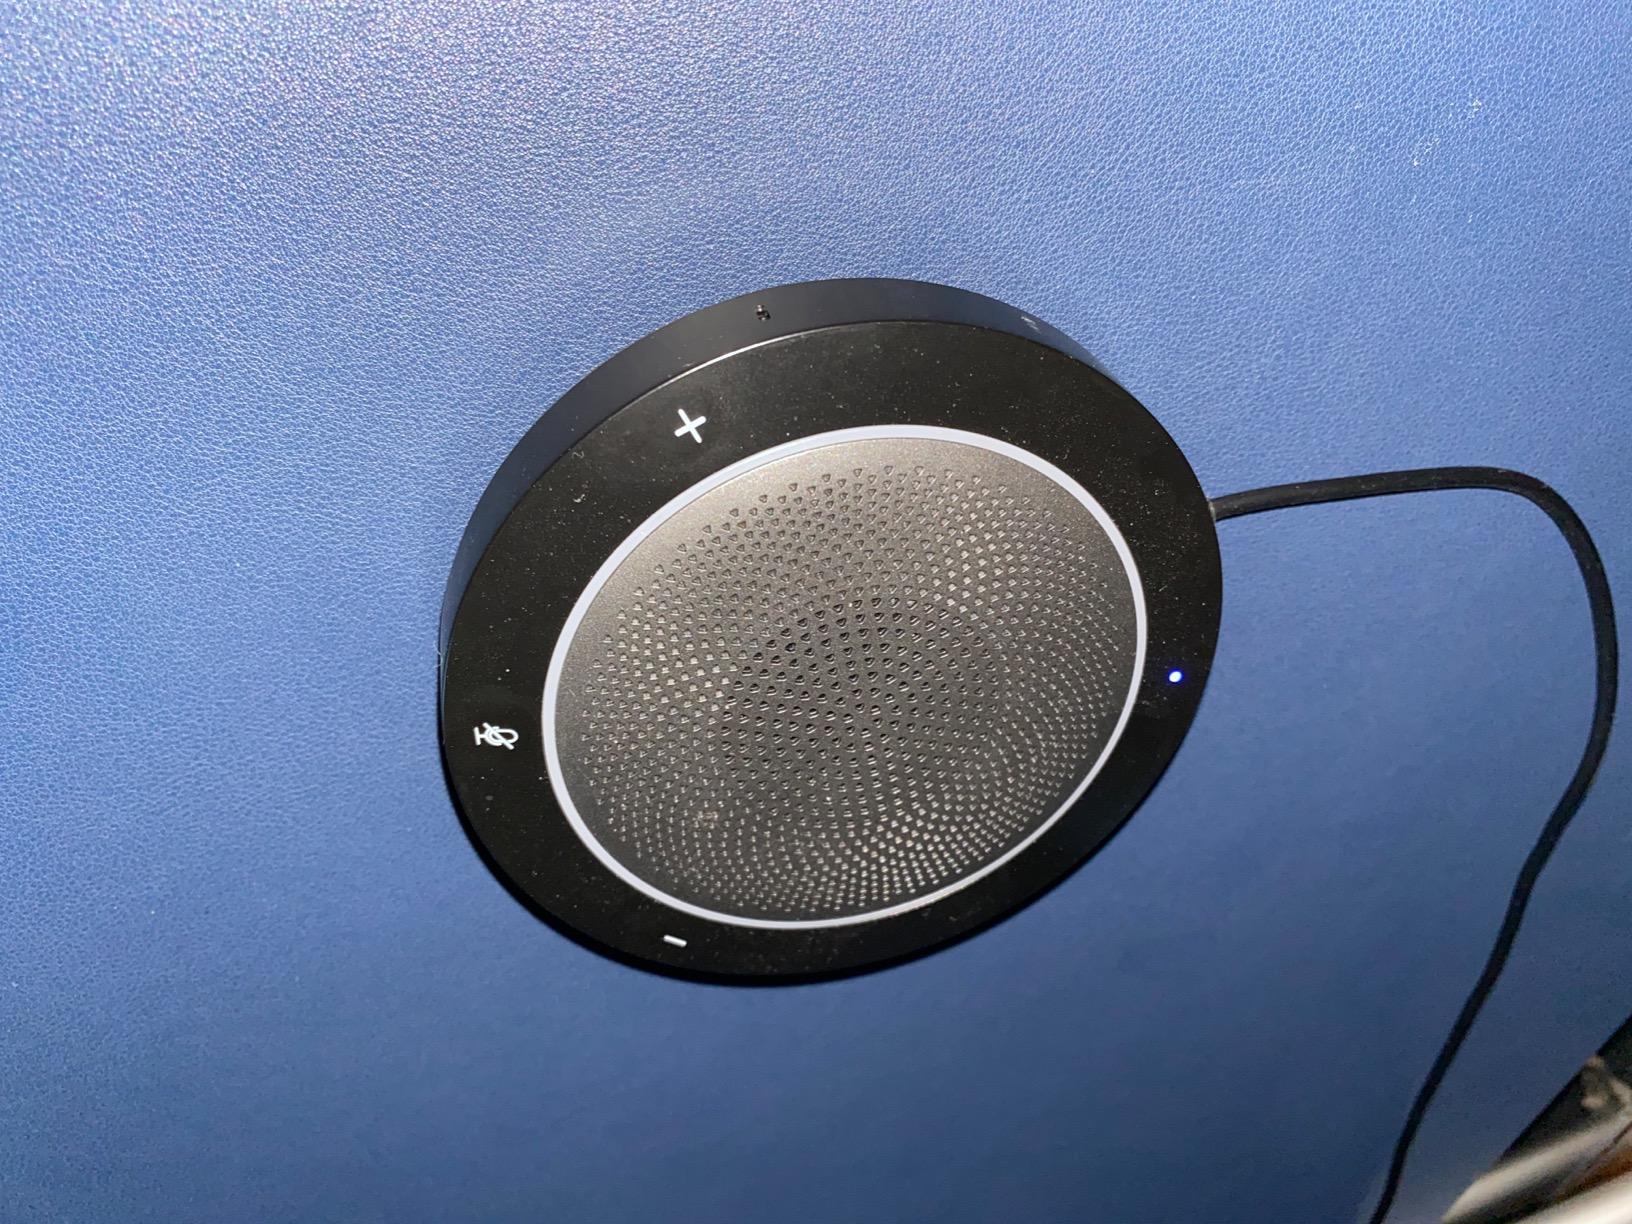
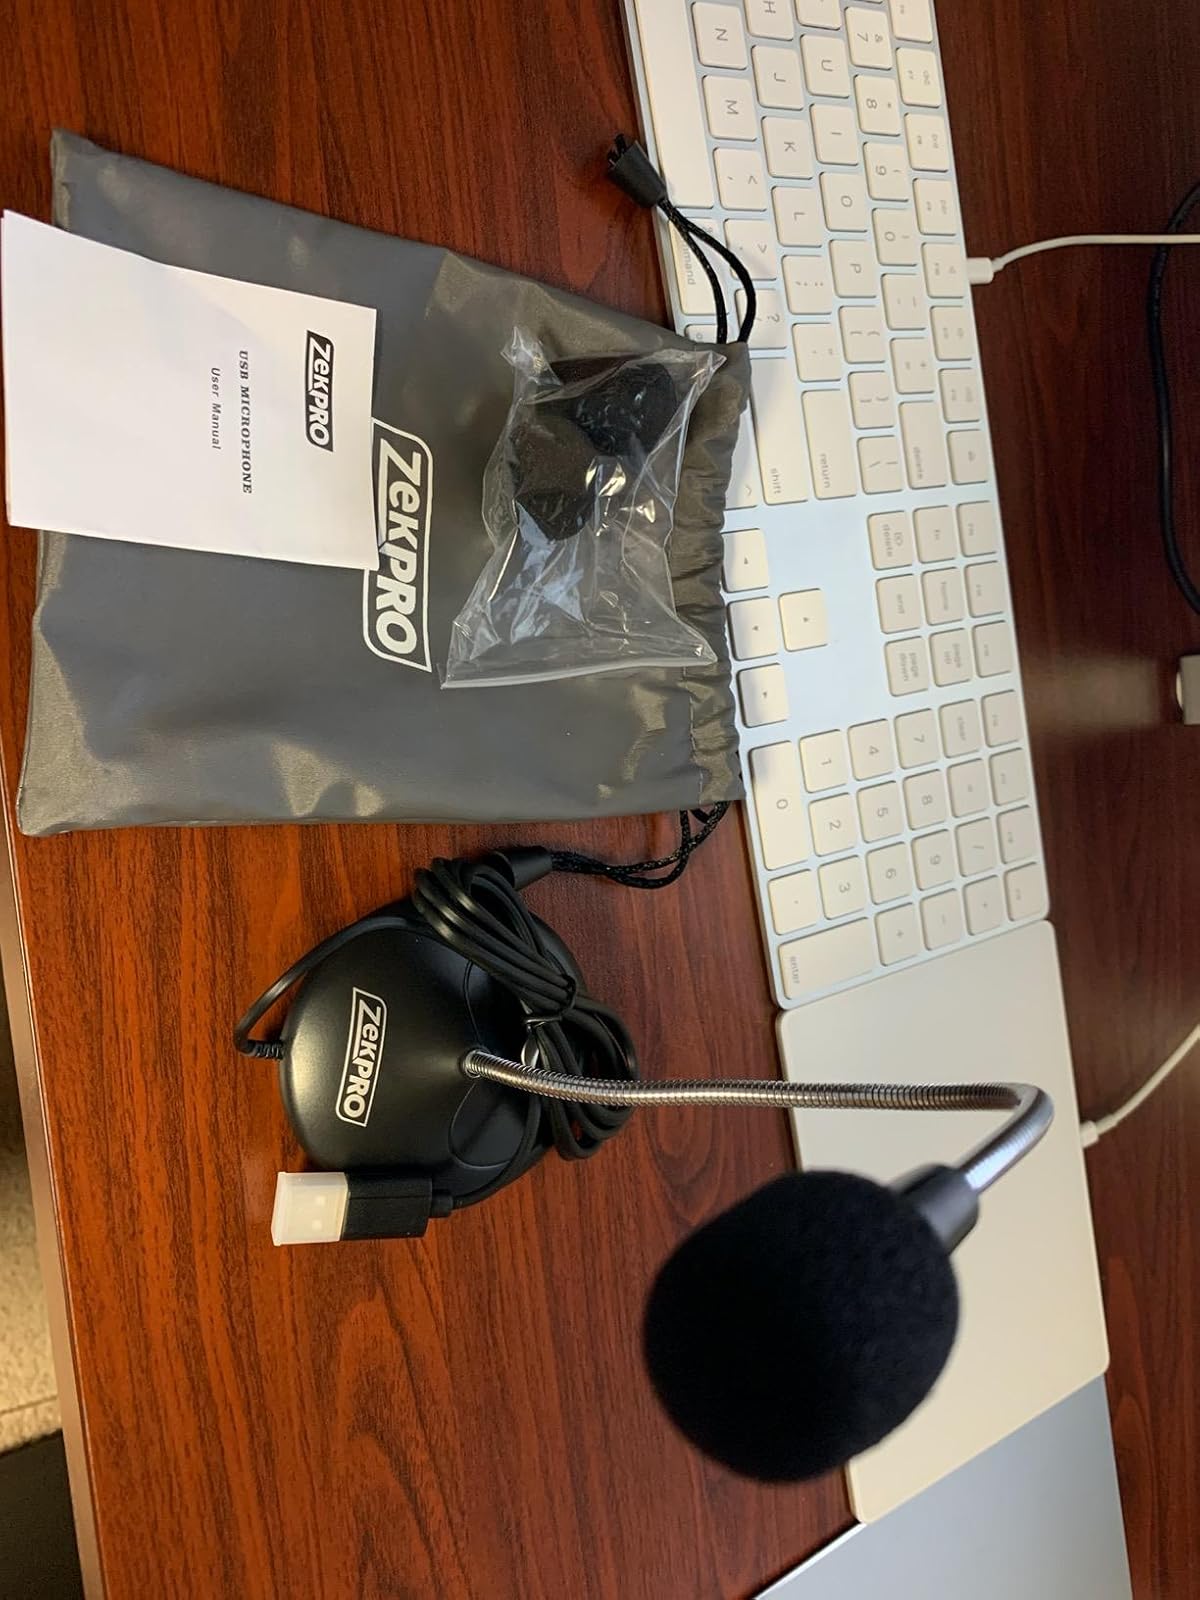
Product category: microphone
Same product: no